Syrian literature

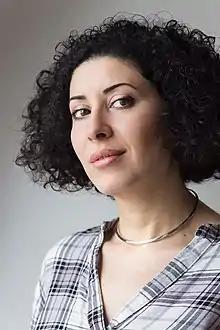
Liwaa Yazji in 2016

Ali Ahmad Said (* 1930), who publishes under his pen name Adonis, was born near Latakia in northern Syria in 1930. After some years in Beirut, he has lived in Paris since 1985. Adonis is one of the best-known poets on the Arab and international literary scene. In 1957, together with his compatriot Yusuf al-Khal (1917–1987) and other renowned writers, he started the avant-garde literary magazine "Shi'r" ("Poetry"), in which the authors opposed the formal rigour and traditional styles of classical Arabic poetry. By drawing on the content of historical Arabic poets, who knew no taboos and were, among other things, critical of religion, Adonis intended to revitalize this intellectual openness. In addition to his poems, Adonis repeatedly caused a stir in the Arab world with his critical essays. Yusuf al-Khal made a name for himself as a poet and literary theorist as well as through his translations, primarily of English and American literature, into Arabic. As a Syrian Christian, he also translated the New and part of the Old Testament into Arabic. In the last year of his life, he advocated the use of colloquial Arabic in literature and from then on consistently wrote in Syrian Arabic.